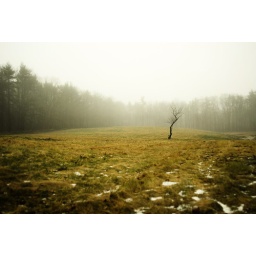
A tree alone in the forest